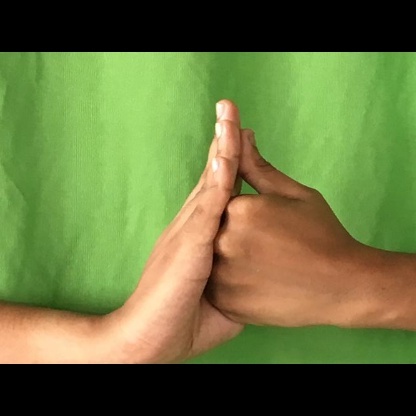
Mudra: Shanka